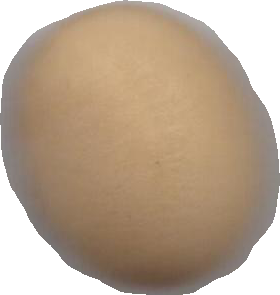
Variety: Dega